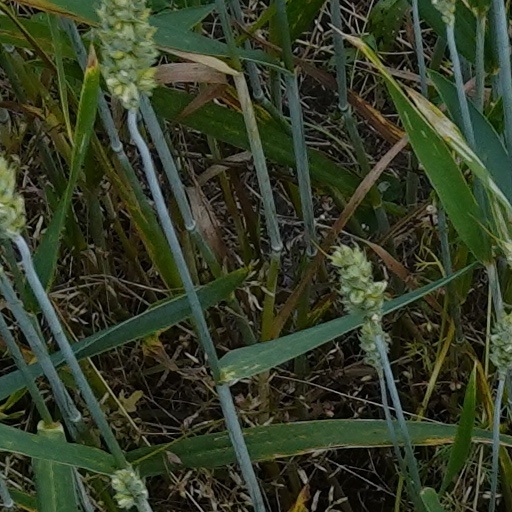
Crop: wheat